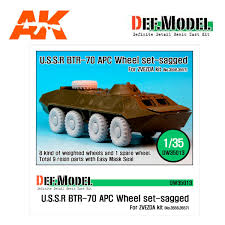
Label: BTR